Jackie Basehart

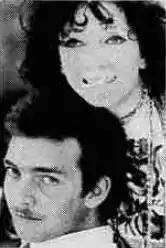
Jackie Basehart and Valentina Cortese, 1975.

John Anthony Carmine Michael "Jackie" Basehart (11 October 1951 – 16 May 2015) was an American-Italian actor, mainly active in Italian cinema.